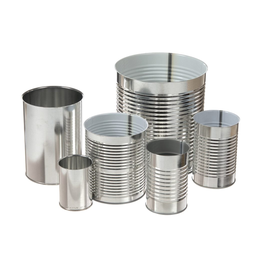
Label: metal